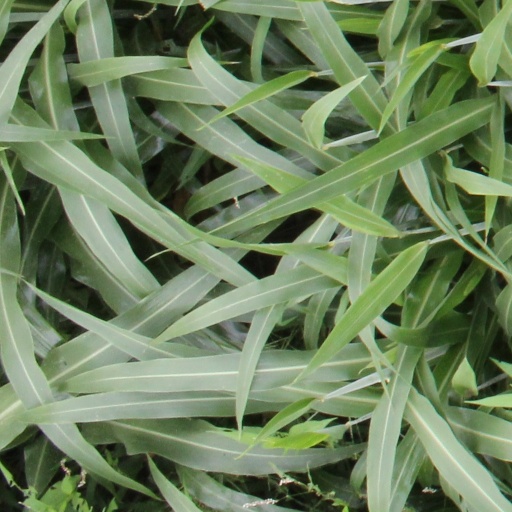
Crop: sorghum